Michael Neser

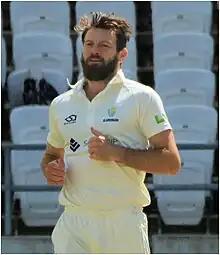
Neser bowling for Glamorgan (2023)

Michael Gertges Neser (born 29 March 1990) is an Australian professional cricketer. In domestic cricket, he represents Queensland, and the Brisbane Heat in the Big Bash League, as well as Glamorgan in the County Championship, Royal London One-Day Cup and T20 Blast. He made his international debut for Australia in June 2018. He was a member of the Australian team that won the 2023 ICC World Test Championship final.